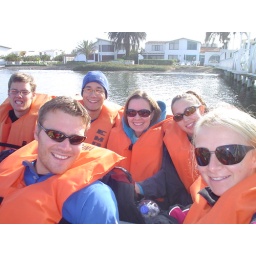
Our boat trip to the Ballestas Islands - the building in the background was our hotel